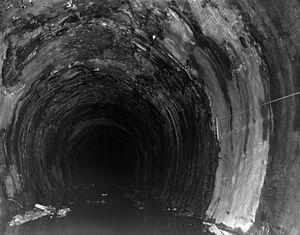
L'intérieur du Cork Run Tunnel, Pittsburgh, Pennsylvanie, Etats-Unis